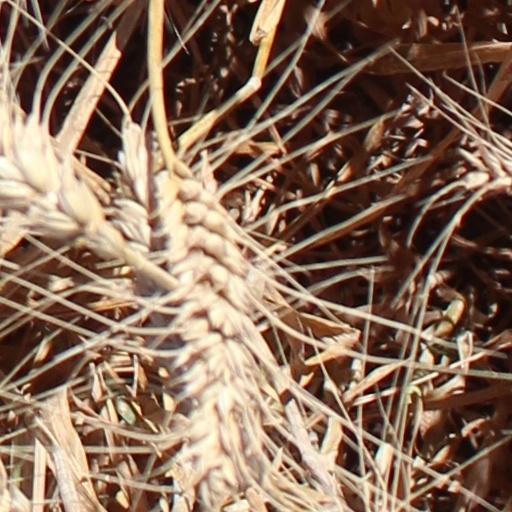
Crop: wheat